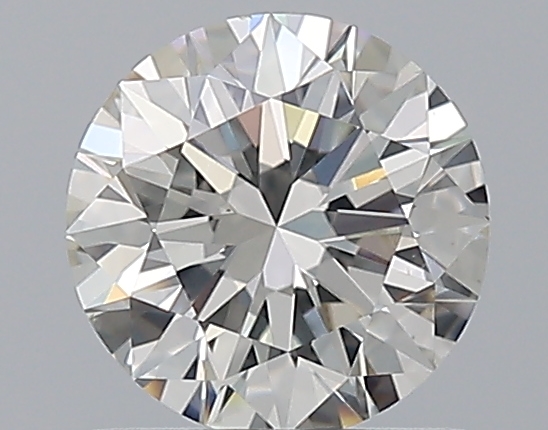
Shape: round
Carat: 1.01
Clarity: VS2
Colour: I
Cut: EX
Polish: EX
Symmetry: EX
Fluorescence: N
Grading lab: GIA
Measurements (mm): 6.4 x 6.44 x 3.97